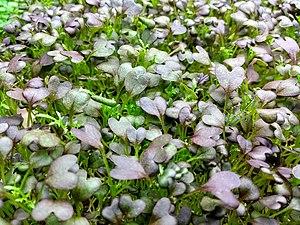
Mizuna microgreen
Le mizuna est une variété de Brassica rapa, espèce de plantes de la famille des brassicacées.